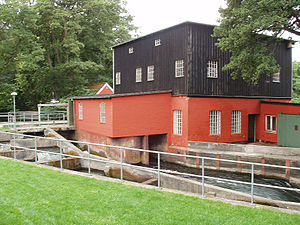
Klostermølle
Turbinehuset ved Vandmøllen, hvor også træsliberiet havde til huse
Maskinhus ved Klostermølle ved da:Mossø, Jutland, Denmark.
Klostermølle var oprindelig vandmølle for Voer Kloster i Voerladegård Sogn, som lå ved Gudenåen for enden af Mossø.